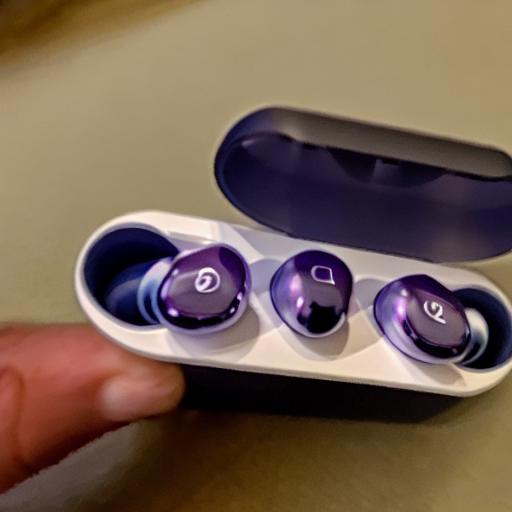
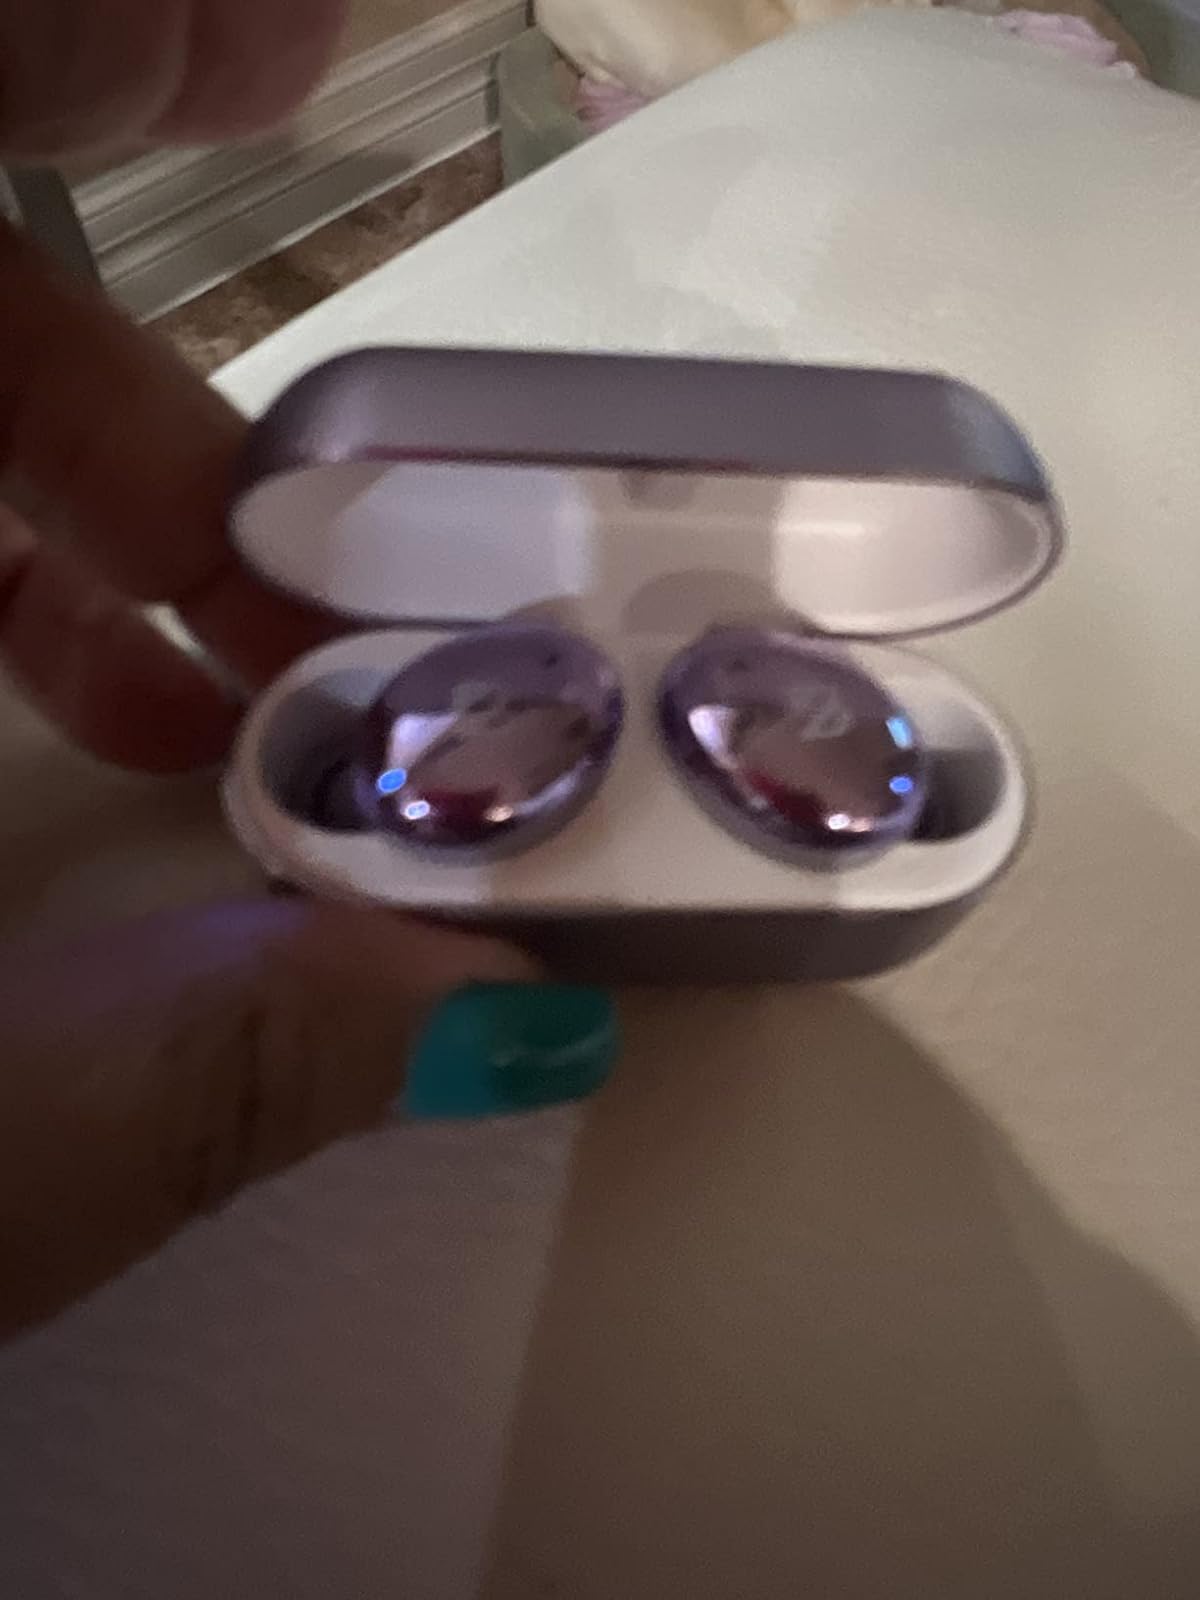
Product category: earbuds
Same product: no